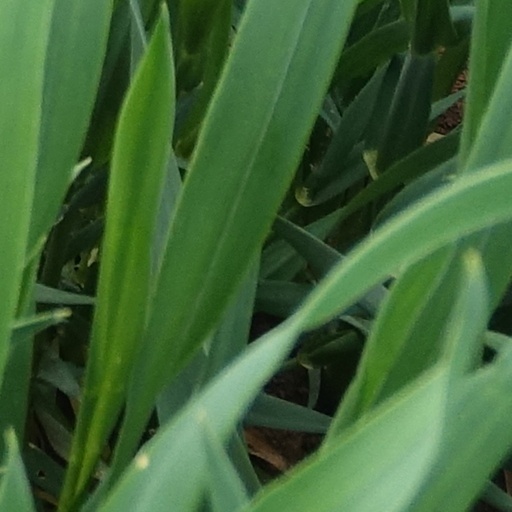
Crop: wheat